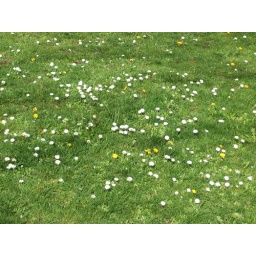
flowers in the grass